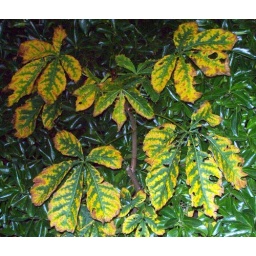
well dressed horse chestnut leaves in their autumn garb